Tower of the Dead

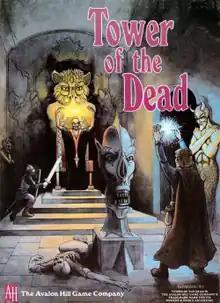

Tower of the Dead is the only adventure published by Avalon Hill in 1984 for the fantasy role-playing game "Powers & Perils".